Samaritanism

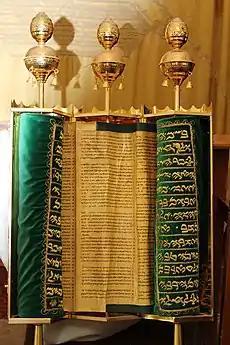
Samaritan Torah scrolls in the Samaritan synagogue on Mount Gerizim.

Samaritanism is an Abrahamic monotheistic ethnic religion. It comprises the collective spiritual, cultural, and legal traditions of the Samaritan people, who originate from the Hebrews and Israelites and began to emerge as a relatively distinct group after the Kingdom of Israel was conquered by the Neo-Assyrian Empire during the Iron Age. Central to the faith is the Samaritan Pentateuch, which Samaritans believe is the original and unchanged version of the Torah.